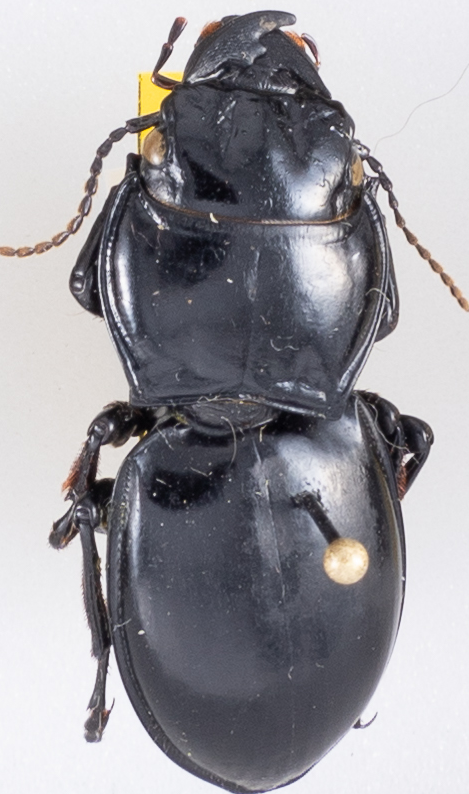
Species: Pasimachus californicus
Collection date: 2022-08-29
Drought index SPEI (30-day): -1.28
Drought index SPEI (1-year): -0.144
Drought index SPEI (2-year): -0.1